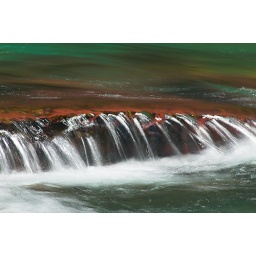
The turquoise waters of McDonald Creek flow and cascade over vibrant red rocks in Glacier National Park, Montana.